Huichang persecution of Buddhism

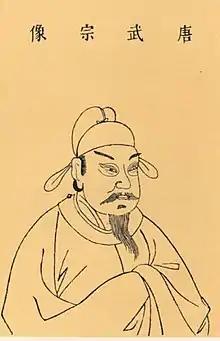
Emperor Wuzong of Tang, reigned 840–846.

The Huichang Persecution of Buddhism was initiated by Emperor Wuzong (Li Chan) of the Tang dynasty during the Huichang era (841–845). Since the founding of the Tang dynasty, successive emperors devoutly believed in Buddhism, granting it high honors and vigorously promoting the faith. Buddhist institutions were even granted privileges such as exemption from taxes and corvée labor. From the mid-Tang period onward, various sects of Chinese Buddhism expanded significantly. Funds from private ordinations typically went to temples and local governments, leading some monasteries to attract large numbers of monks (bhikṣus) and nuns (bhikṣuṇīs). At the time, many men became monks to evade taxation and labor obligations, resulting in a growing monastic population and raising concerns for both society and national security. Moreover, temple lands were tax-exempt, and monks relied on the support of commoners, gradually eroding the Tang central government's tax base. Several other religions were among the collateral persecution, including Zoroastrianism, Nestorian Christianity, and Manicheism.